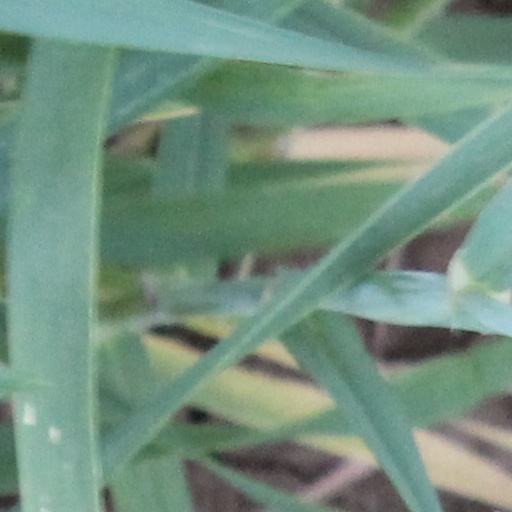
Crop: wheat